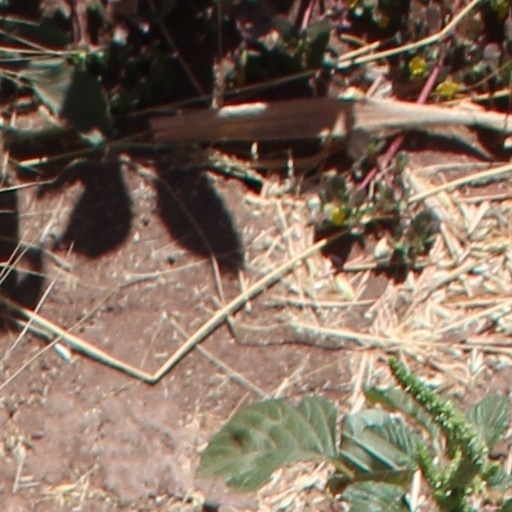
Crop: wheat